Daniel Mio

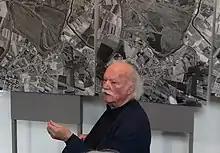
Mio in 2019

Daniel Charles Mio (12 May 1941 – 23 September 2021) was a French politician and teacher. He was known for his development of the .